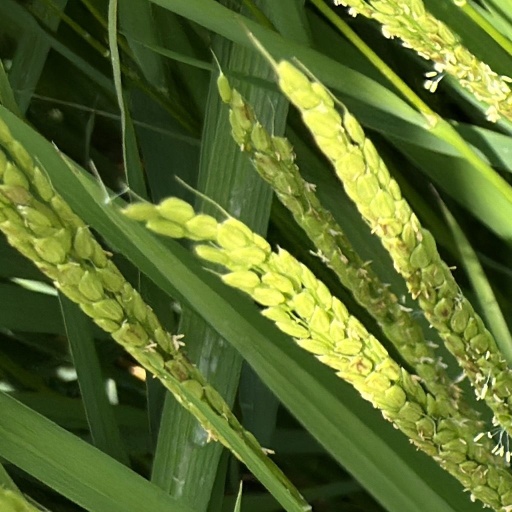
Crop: rice